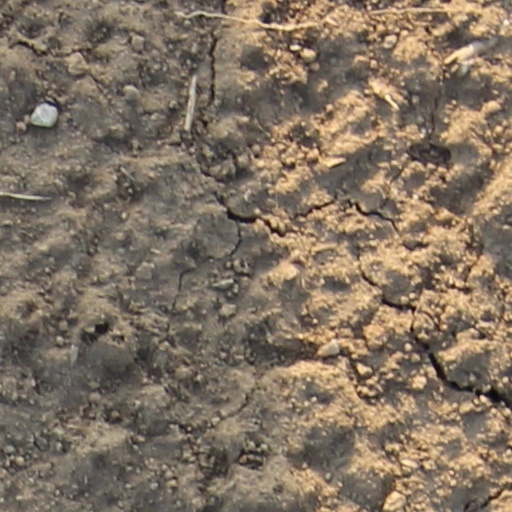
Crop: wheat